NetHope

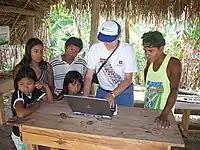
Former Winrock employee Gary Garriott showing Wounaan Indians the Internet for the first time in their community in Panama

NetHope members operate in over 180 countries around the world. NetHope also operates four chapters in the following areas: Africa, Asia, Europe and North America. NetHope is based in McLean, Virginia, but operates with staff in North America, Europe, and Africa.